Flour

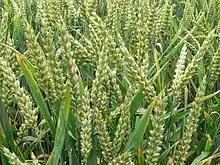
A field of unripe wheat

Maize or corn flour has been important in Mesoamerican cuisine since ancient times and remains a staple in the Americas. Rye flour is a constituent of bread in central and northern Europe. Archaeological evidence for making flour (wheat seeds crushed between simple millstones) dates to at least 6000 BC. In 2018, archaeologists reported finding evidence of bread making at Shubayqa 1, a Natufian hunter-gatherer site more than 14,000 years old in northwest Jordan. The Romans were the first to grind seeds on cone mills. In 1786, at the beginning of the Industrial Era, the first steam-powered flour mill, Albion Mills, Southwark, was completed in London. In the 1930s, some flour began to be enriched with iron, niacin, thiamine and riboflavin. In the 1940s, mills started to enrich flour and folic acid was added to the list in the 1990s.